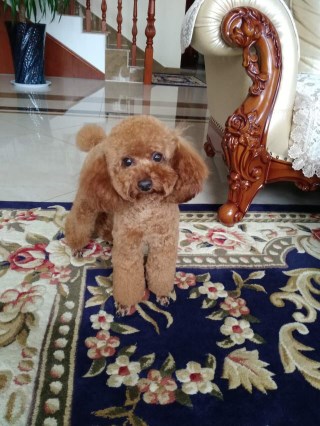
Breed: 7449-n000128-teddy